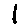
Label: 1